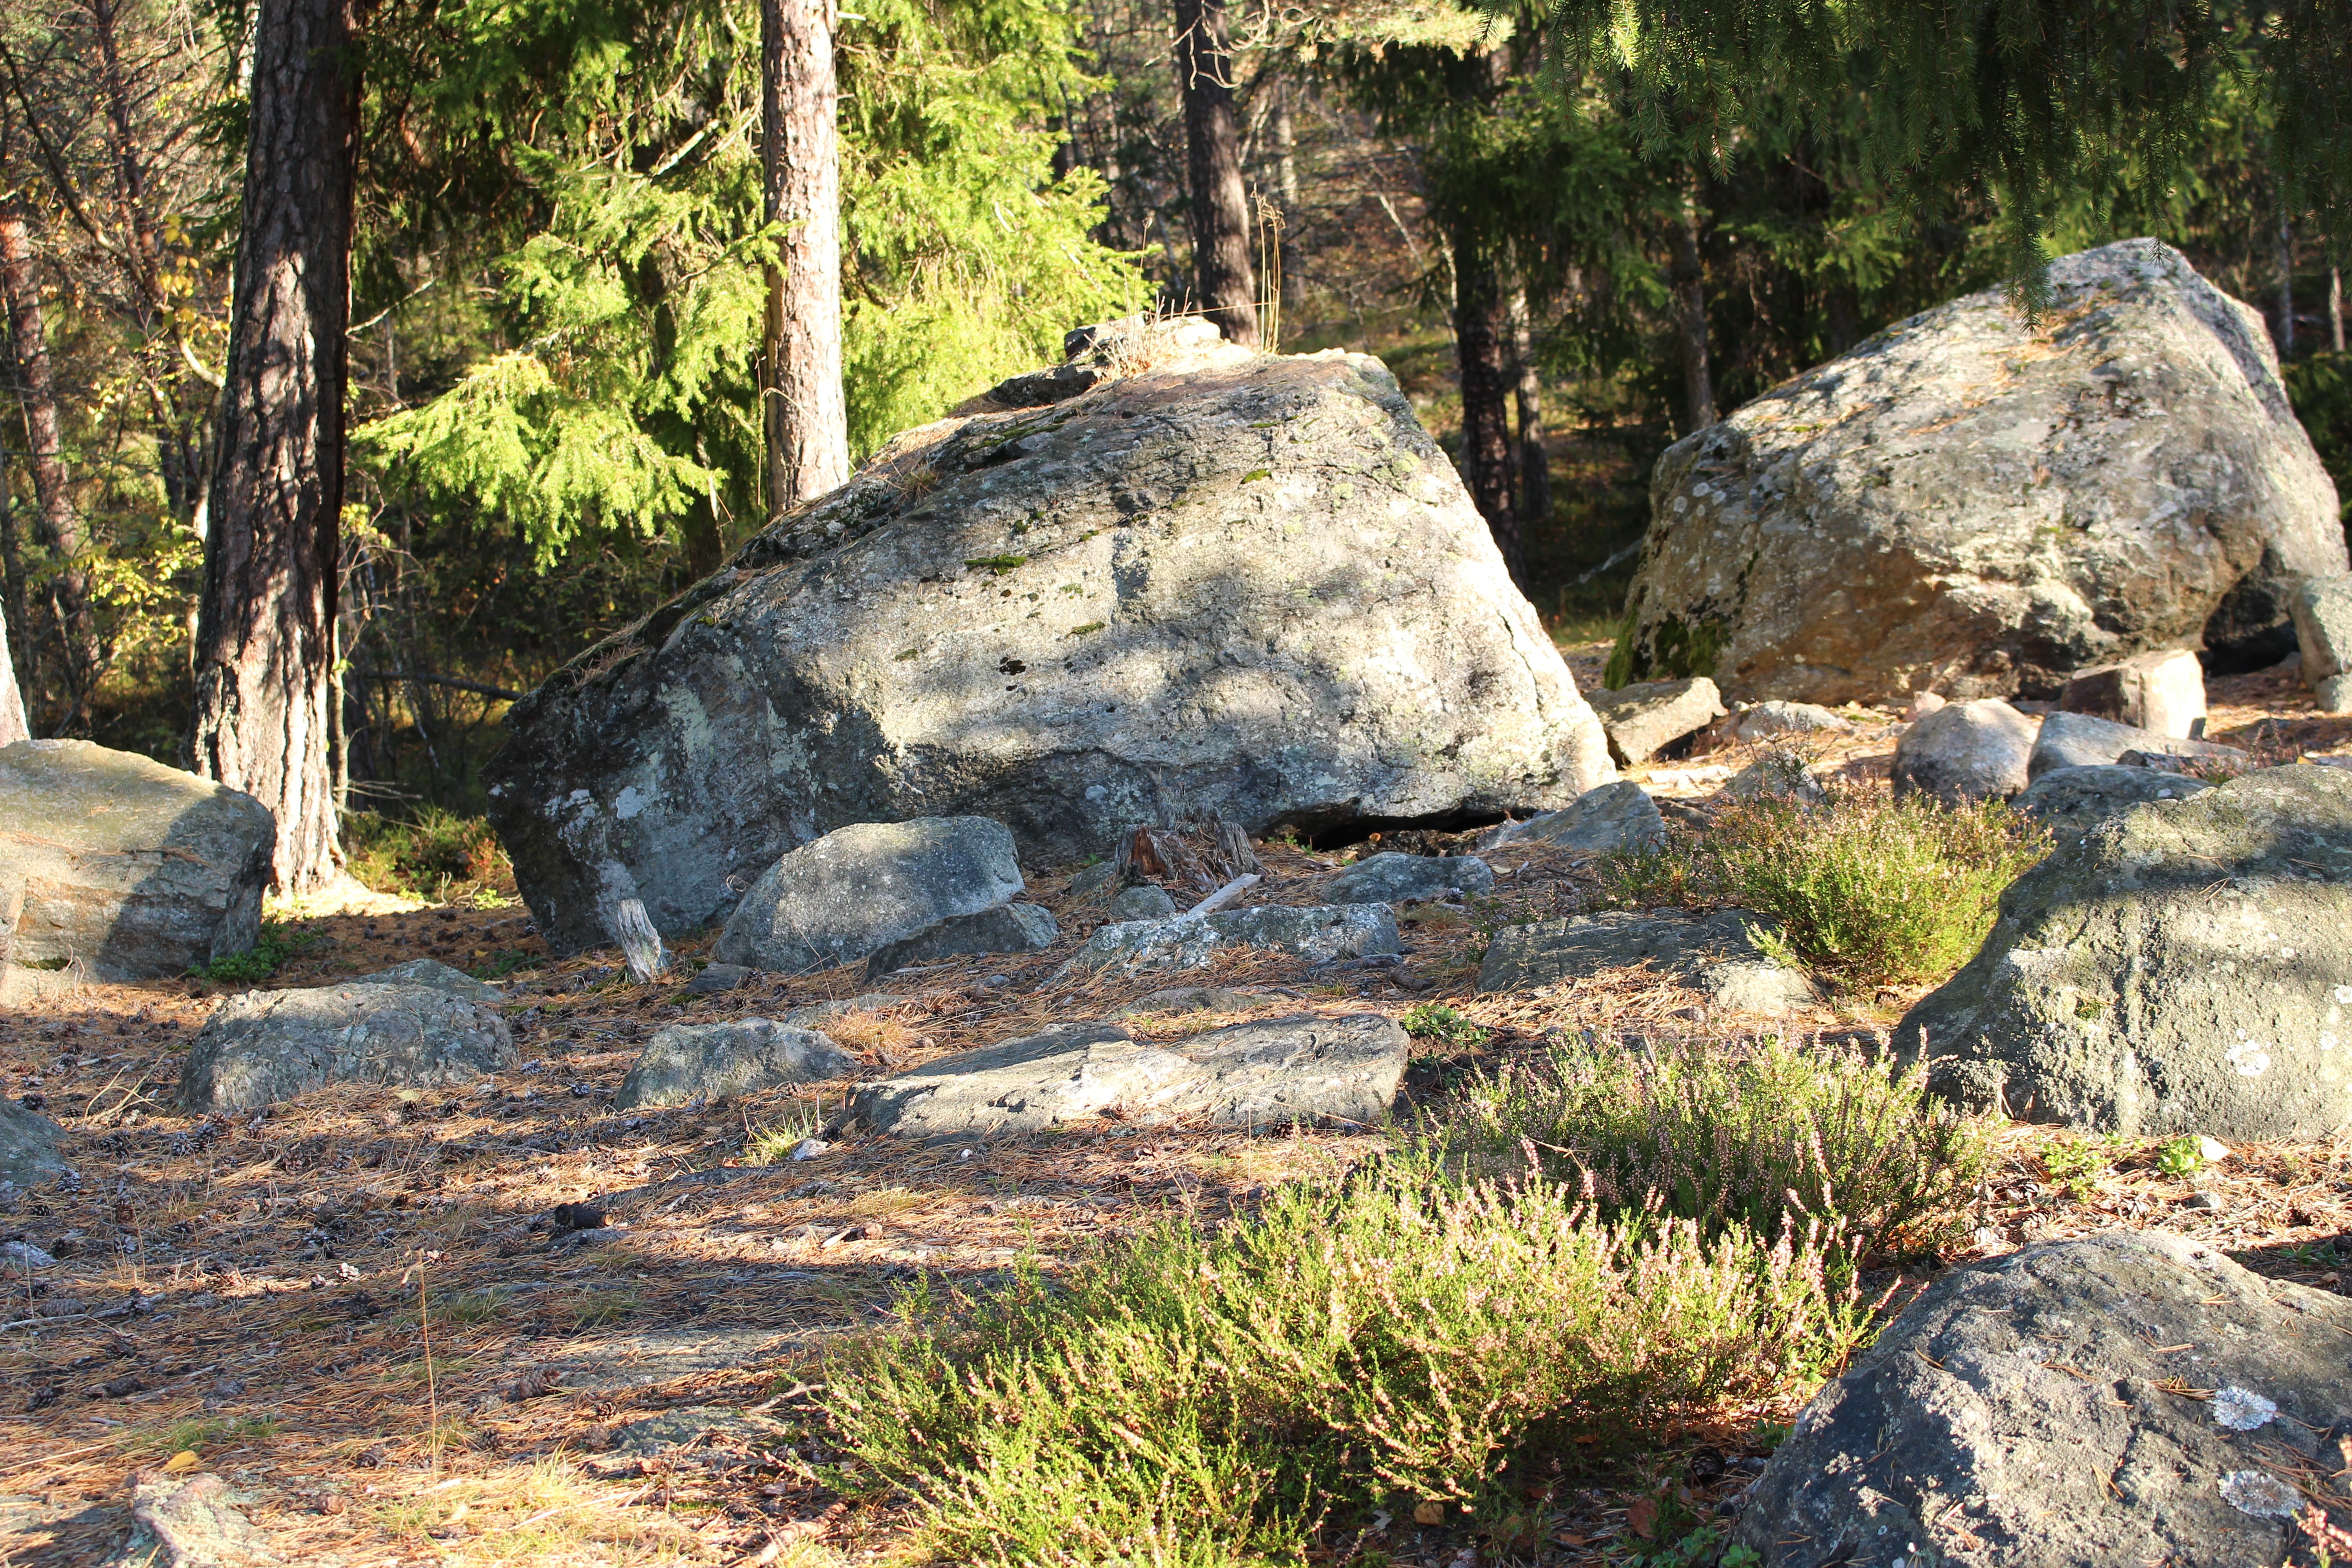
tree, nature, forest, rock, wilderness, trail, stream, autumn, terrain, material, stones, geology, outcrop, boulder, bedrock, swedish landscape